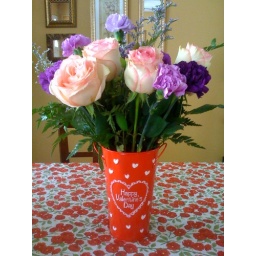
A beautiful Valentine's Day bouquet of pink roses and purple carnations, designed by Matt. (Purple is my favorite color.)